The Terrible People (novel)

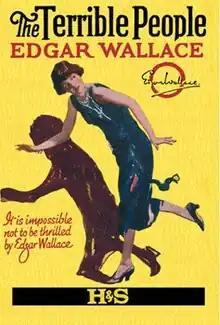
First edition (UK)

The Terrible People is a 1926 crime novel by the British writer Edgar Wallace.